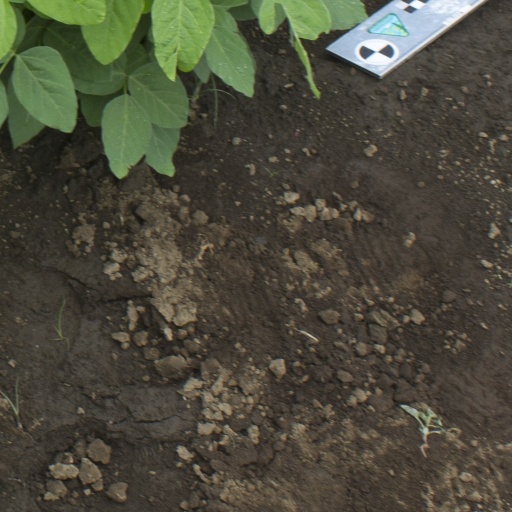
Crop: soybean